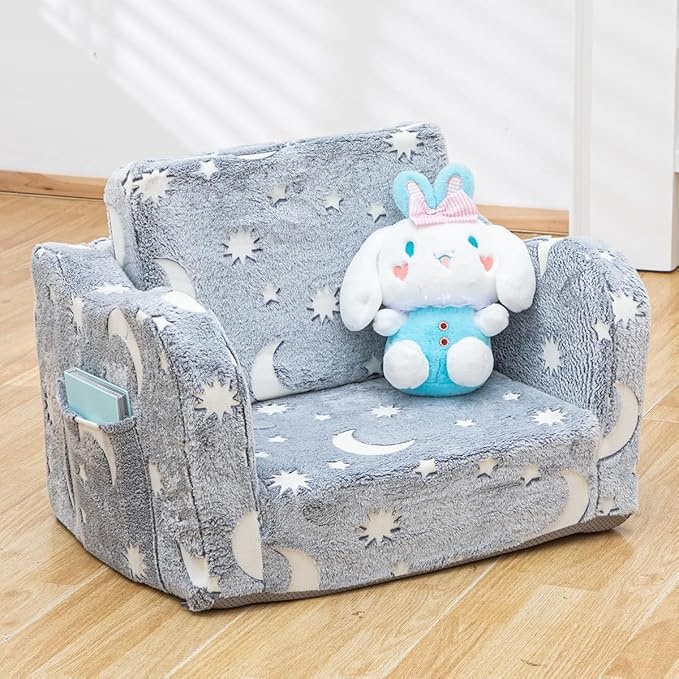
Baby Toddler Baby Sofa Couch for Kids Foldable 2-in-1 Fold Out Couch Bed for Playroom, Pull Out Children Convertible Sofa to Lounger Sleeper Chair for Boys & Girls with Double Pockets - Glowing Grey
About This ✿【GLOW IN THE DARK MOON TODDLER SOFA】➤ Expose SUFUS Glow in The Dark Toddler Sofa Couch to a bright light or daylight, then turn off the lights at night and watch the magic happen! The glow light can create a dreamy atmosphere in your bedroom, as if you were floating in the universe and surrounded by the stars and moons, How incredible and amazing! ✿【CONVERTIBLE 2-IN-1 FLIP OPEN DESIGN】➤ The toddler fold out couch can also convert to a lounger bed which is ideal for sitting, reading, relaxing, playing or taking a nap. The standard sized couch only allows 1 child to enjoy his/her wonderful quiet time or having fun ✿【SAFETY DESIGN FOR KIDS & TODDLERS】➤ The cover of SUFUS kids sofa couch is made of high quality short plush which is durable, odor-free and Hypoallergenic. The bottom is tailored with anti-skip material to prevent sofa from sliding. The child-safe hidden zipper is designed to avoid accidental opening by kids or unexpected bites by pets ✿【FRIENDLY DESIGN FOR KIDS & TODDLERS】➤ The lightweight toddler sofa chair for boys & girls is portable and easy for kids to move from room to room to read, play video games or watch TV. The double side pockets are an creative design for kids to store their favorite story books, dolls or plush toys ✿【COMFY FOAM CONSTRUCTION & MACHINE WASHABLE COVER】➤ High density and hardness of the supportive foam keeps the sturdy toddler sofa couch in shape and provides our lovely kids all-day comfort. Its premium quality also ensures immediately expansion without needing long time waiting. The removable cover with a zipper can be easily taken off and washed in the machine in cold water, making maintenance a breeze. BUT you need to MARK each foam before washing for easy reinstallation ✿【PERFECT GIFT FOR BOYS & GIRLS】➤ The children's sofa couch is a wonderful gift for all kids & toddlers as Birthday, Christmas or Anytime Present! With both modern design and fashionable colors, this foldable small couch can fit any rooms and add great vitality to your house ✿【VACUUM SEALED FOR NO INSTALLTION REQUIRED】➤ The toddler sofa couch is in vacuum packing. Simply unbox it and wait patiently for about 24 hours, then you will get a soft plush Sofa for your kids. Remember to adjust it a little bit for a better looking. A THREE-YEAR WARRANTY is offered against manufacture's defect Overview Brand : SUFUS Color : Grey Moon Product Dimensions : 16.5"D x 22"W x 16.5"H Size : STANDARD(1 KID) Special Feature : Removable Cover Material Sponge : Seat Material Type Foam : Material Sponge : Seat Material Type Foam
Category: Furniture > Baby & Toddler Furniture > Play Sofas